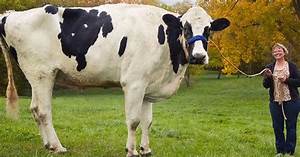
Label: mucca